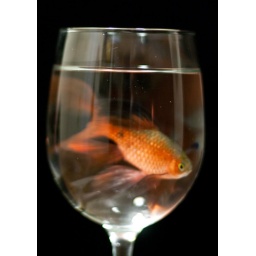
fish in glass